Soapy Smith

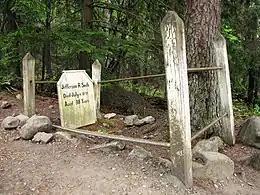
Soapy Smith's grave

Also depicted in a Canadian "Heritage Minute" being refused entry by Sir Sam Steele into the Klondike during the gold rush.